Manny Ramirez

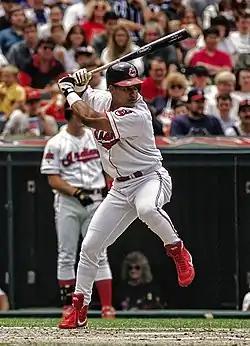
Ramirez bats in 1996

Ramirez made his major league debut on September 2, 1993, against the Minnesota Twins, going hitless in four at-bats as the designated hitter. The following day, when the Indians took on the New York Yankees, Ramirez went 3 for 4 with his first two home runs, with many of his family and friends in attendance at Yankee Stadium. His first career base hit was hit against Mélido Pérez. However, rather humorously, his first MLB hit off Perez was an automatic double that bounced into the left-field seats as left fielder Paul O'Neill pursued it. Ramirez, seeing the ball in the seats, continued running thinking he had hit a home run, before returning to second base while his teammates ribbed him. After flying out to O'Neill in his next plate appearance, Ramirez homered in his final two at-bats.